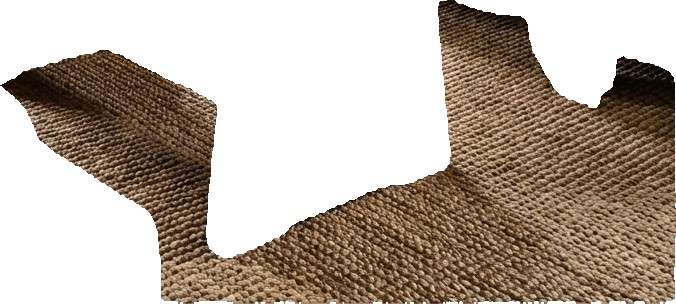
Surface category: rug